NASFAT

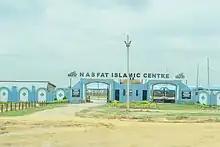
NASFAT Islamic Centre

NASFAT also known as Nasrul-lahi-li Fathi Society of Nigeria is a Nigerian Muslim prayer group with focus on youth, women and the elites. The group has over one million members in Nigeria. The group organizes prayer fairs where the recitation of prayers can be done by without clergy members. Jesus is part of both the Christian and Muslim community